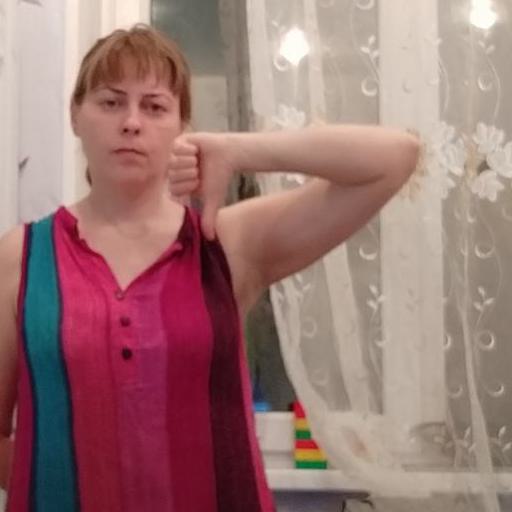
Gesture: dislike